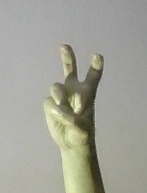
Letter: toot